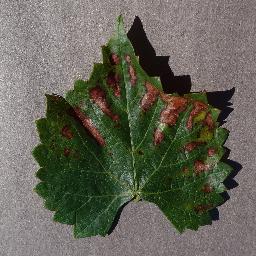
Label: Grape___Esca_(Black_Measles)